Phase Zero

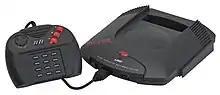
"Phase Zero" was conceived for the Super NES before Hyper Image decided to work with the Atari Jaguar for their first project due to its hardware

"Phase Zero" was the first project by Hyper Image Productions, a Maryland-based game developer led by Jeremy Gordon, Matías Duarte, and brothers Otávio Good and Paul Good. Gordon met Duarte in high school and the Good brothers at the University of Maryland. In 1994, the group took an academic hiatus and banded together to enter the video game industry by establishing Hyper Image, with Paul investing insurance money he received after being in a car accident years earlier. They moved from an apartment to a house with four other members, including Bill Lanides, Andy Carlson, Sterling Krauss, and an intern known only as Damian. The game was originally conceived as a top-down shooter with exploration elements for the Super NES, but Hyper Image signed to become a licensed game developer for Jaguar. The team decided to go with Jaguar because they found its hardware to be powerful and support from Atari. It was produced by Ted Tahquechi of Atari, who worked on several Jaguar titles such as "Cybermorph" and "Kasumi Ninja".